Lake-class inshore patrol vessel

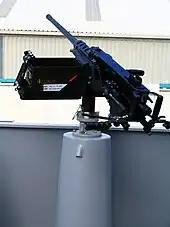
M2 12.7x99mm (.50-cal) machine gun on HMNZS "Hawea"

The ships were intended to have the ability to patrol (including receiving vertical replenishment) in up to sea state 5 (seas rough, waves ) and have the ability to survive in conditions of up to sea state 8 (seas very high, waves ). However, boat deployment and recovery will be limited to sea state 4 (seas moderate, waves ). These parameters are much more capable than the "Moa" class which they replace. The shipbuilder claims "the vessel is more than capable of extending the Crown's operational envelope to Southern Ocean patrol duties".